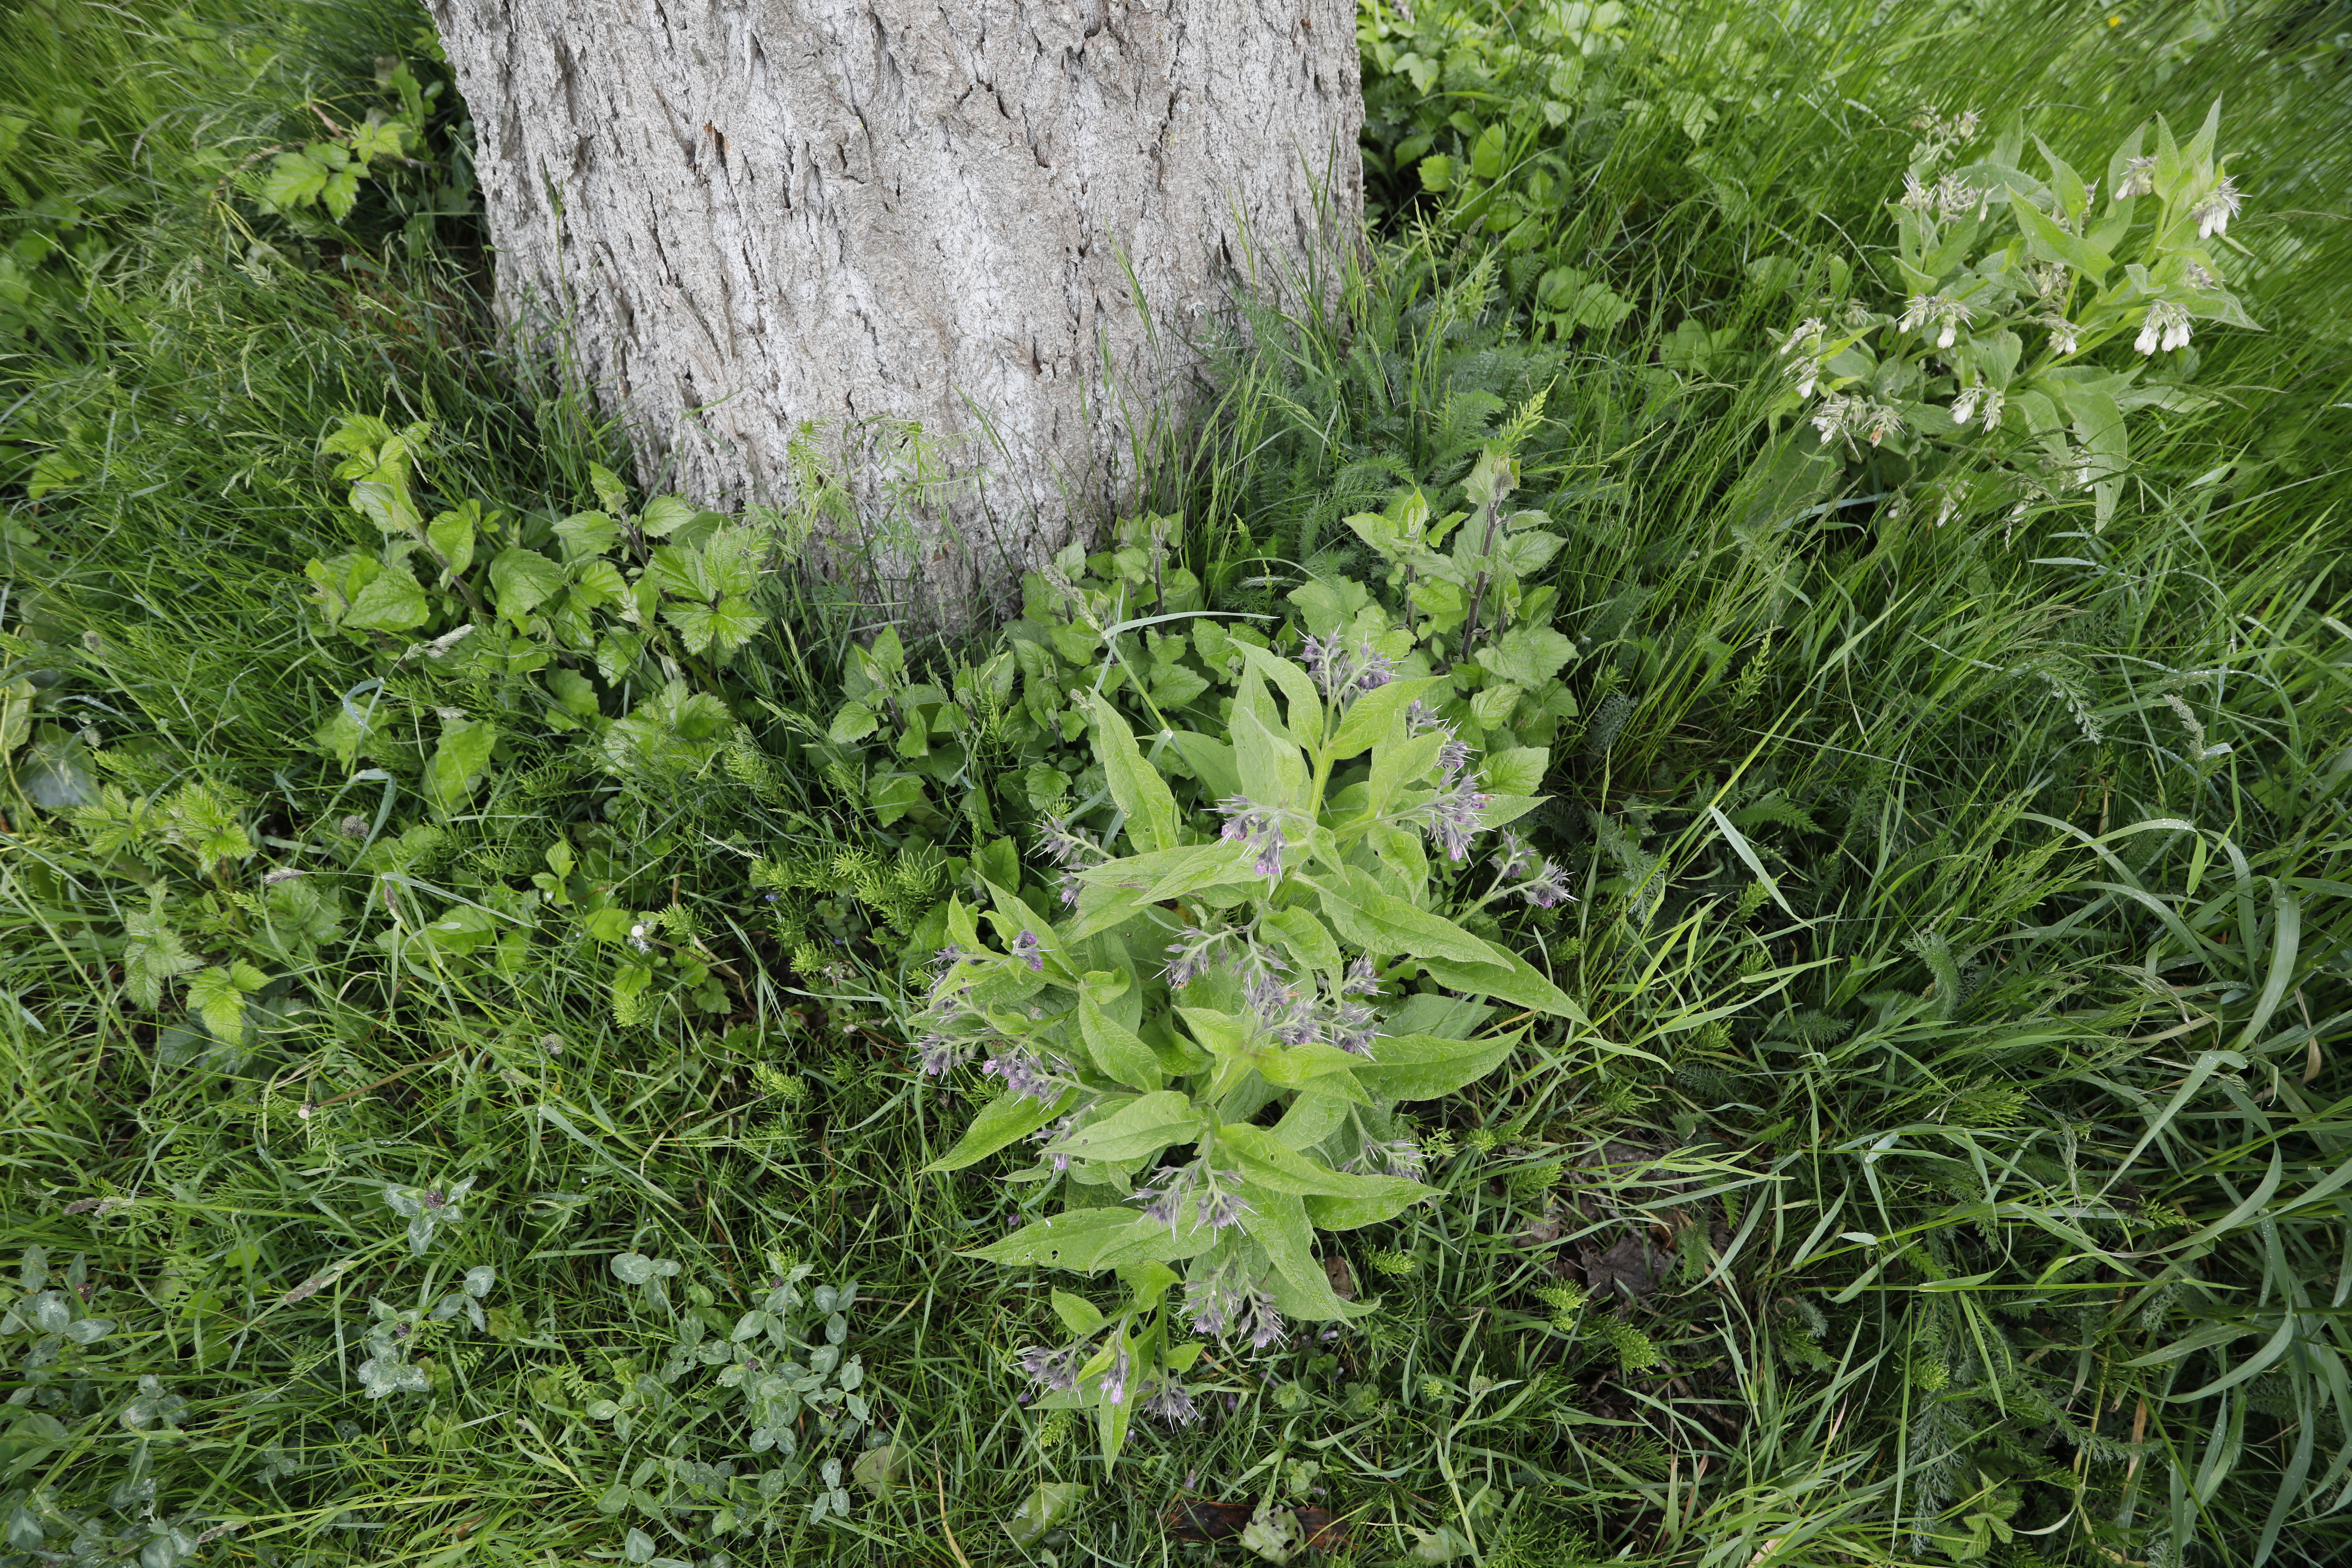
Plant species: Symphytum officinale